Louroux Priory

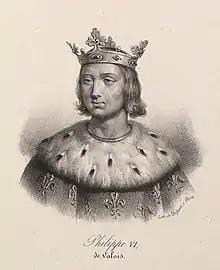
Philippe VI ratified the rights of the seigneur du Louroux in 1334.

The high, medium, and low rights of justice, as well as the setiers of wheat and wine granted to the lord of the Louroux, were made public and ratified by letters patent from King Philippe VI of France in 1334. The monarch of the House of Valois instructed the officers of Montbazon to bring a detainee named Geoffroy before the Louroux jurisdiction.